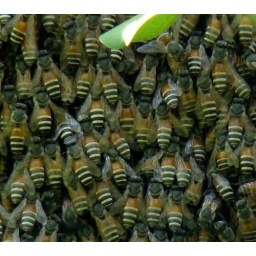
Colony of small sized honey bees just forming on the branch of a pongamia glabra tree on my balcony in Bombay